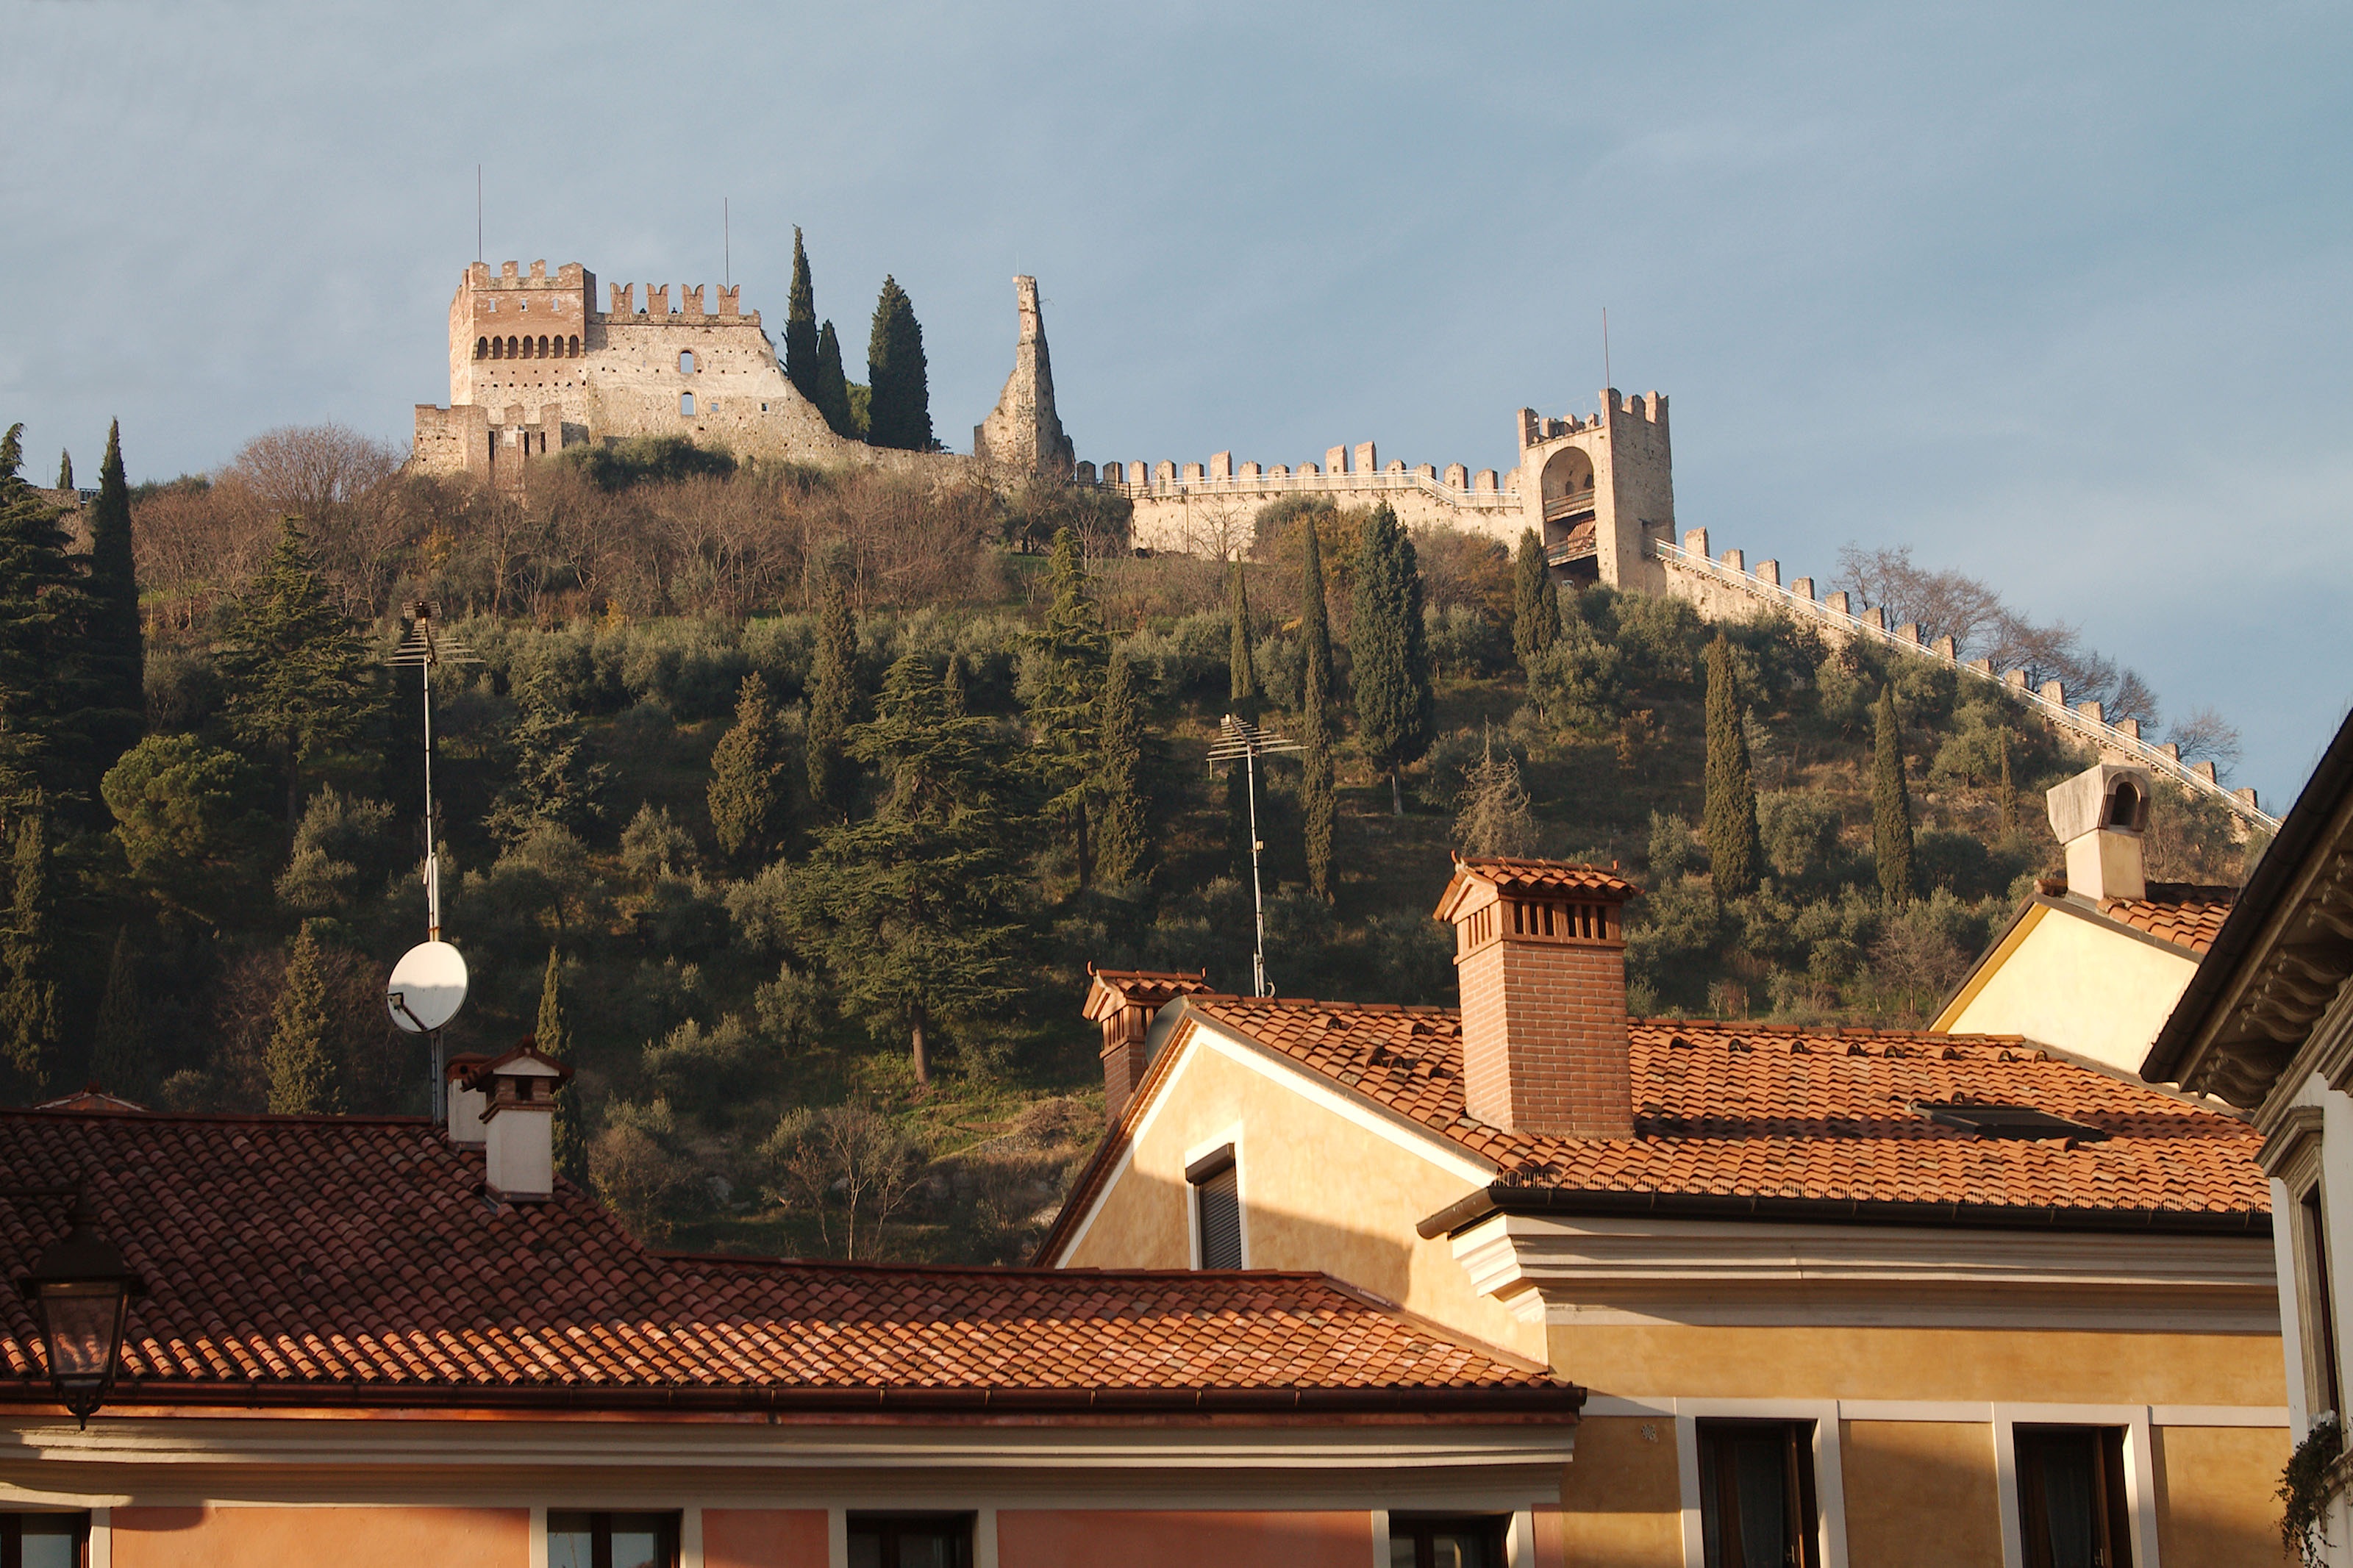
landscape, architecture, sky, town, building, chateau, palace, old, city, monument, travel, castle, landmark, italy, church, tourism, lighting, place of worship, blue sky, clouds, chess, monastery, walls, veneto, history, piazza, palazzo, middle ages, leo, monuments, historian, vicenza, marostica